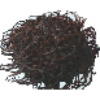
Label: Rambutan 1